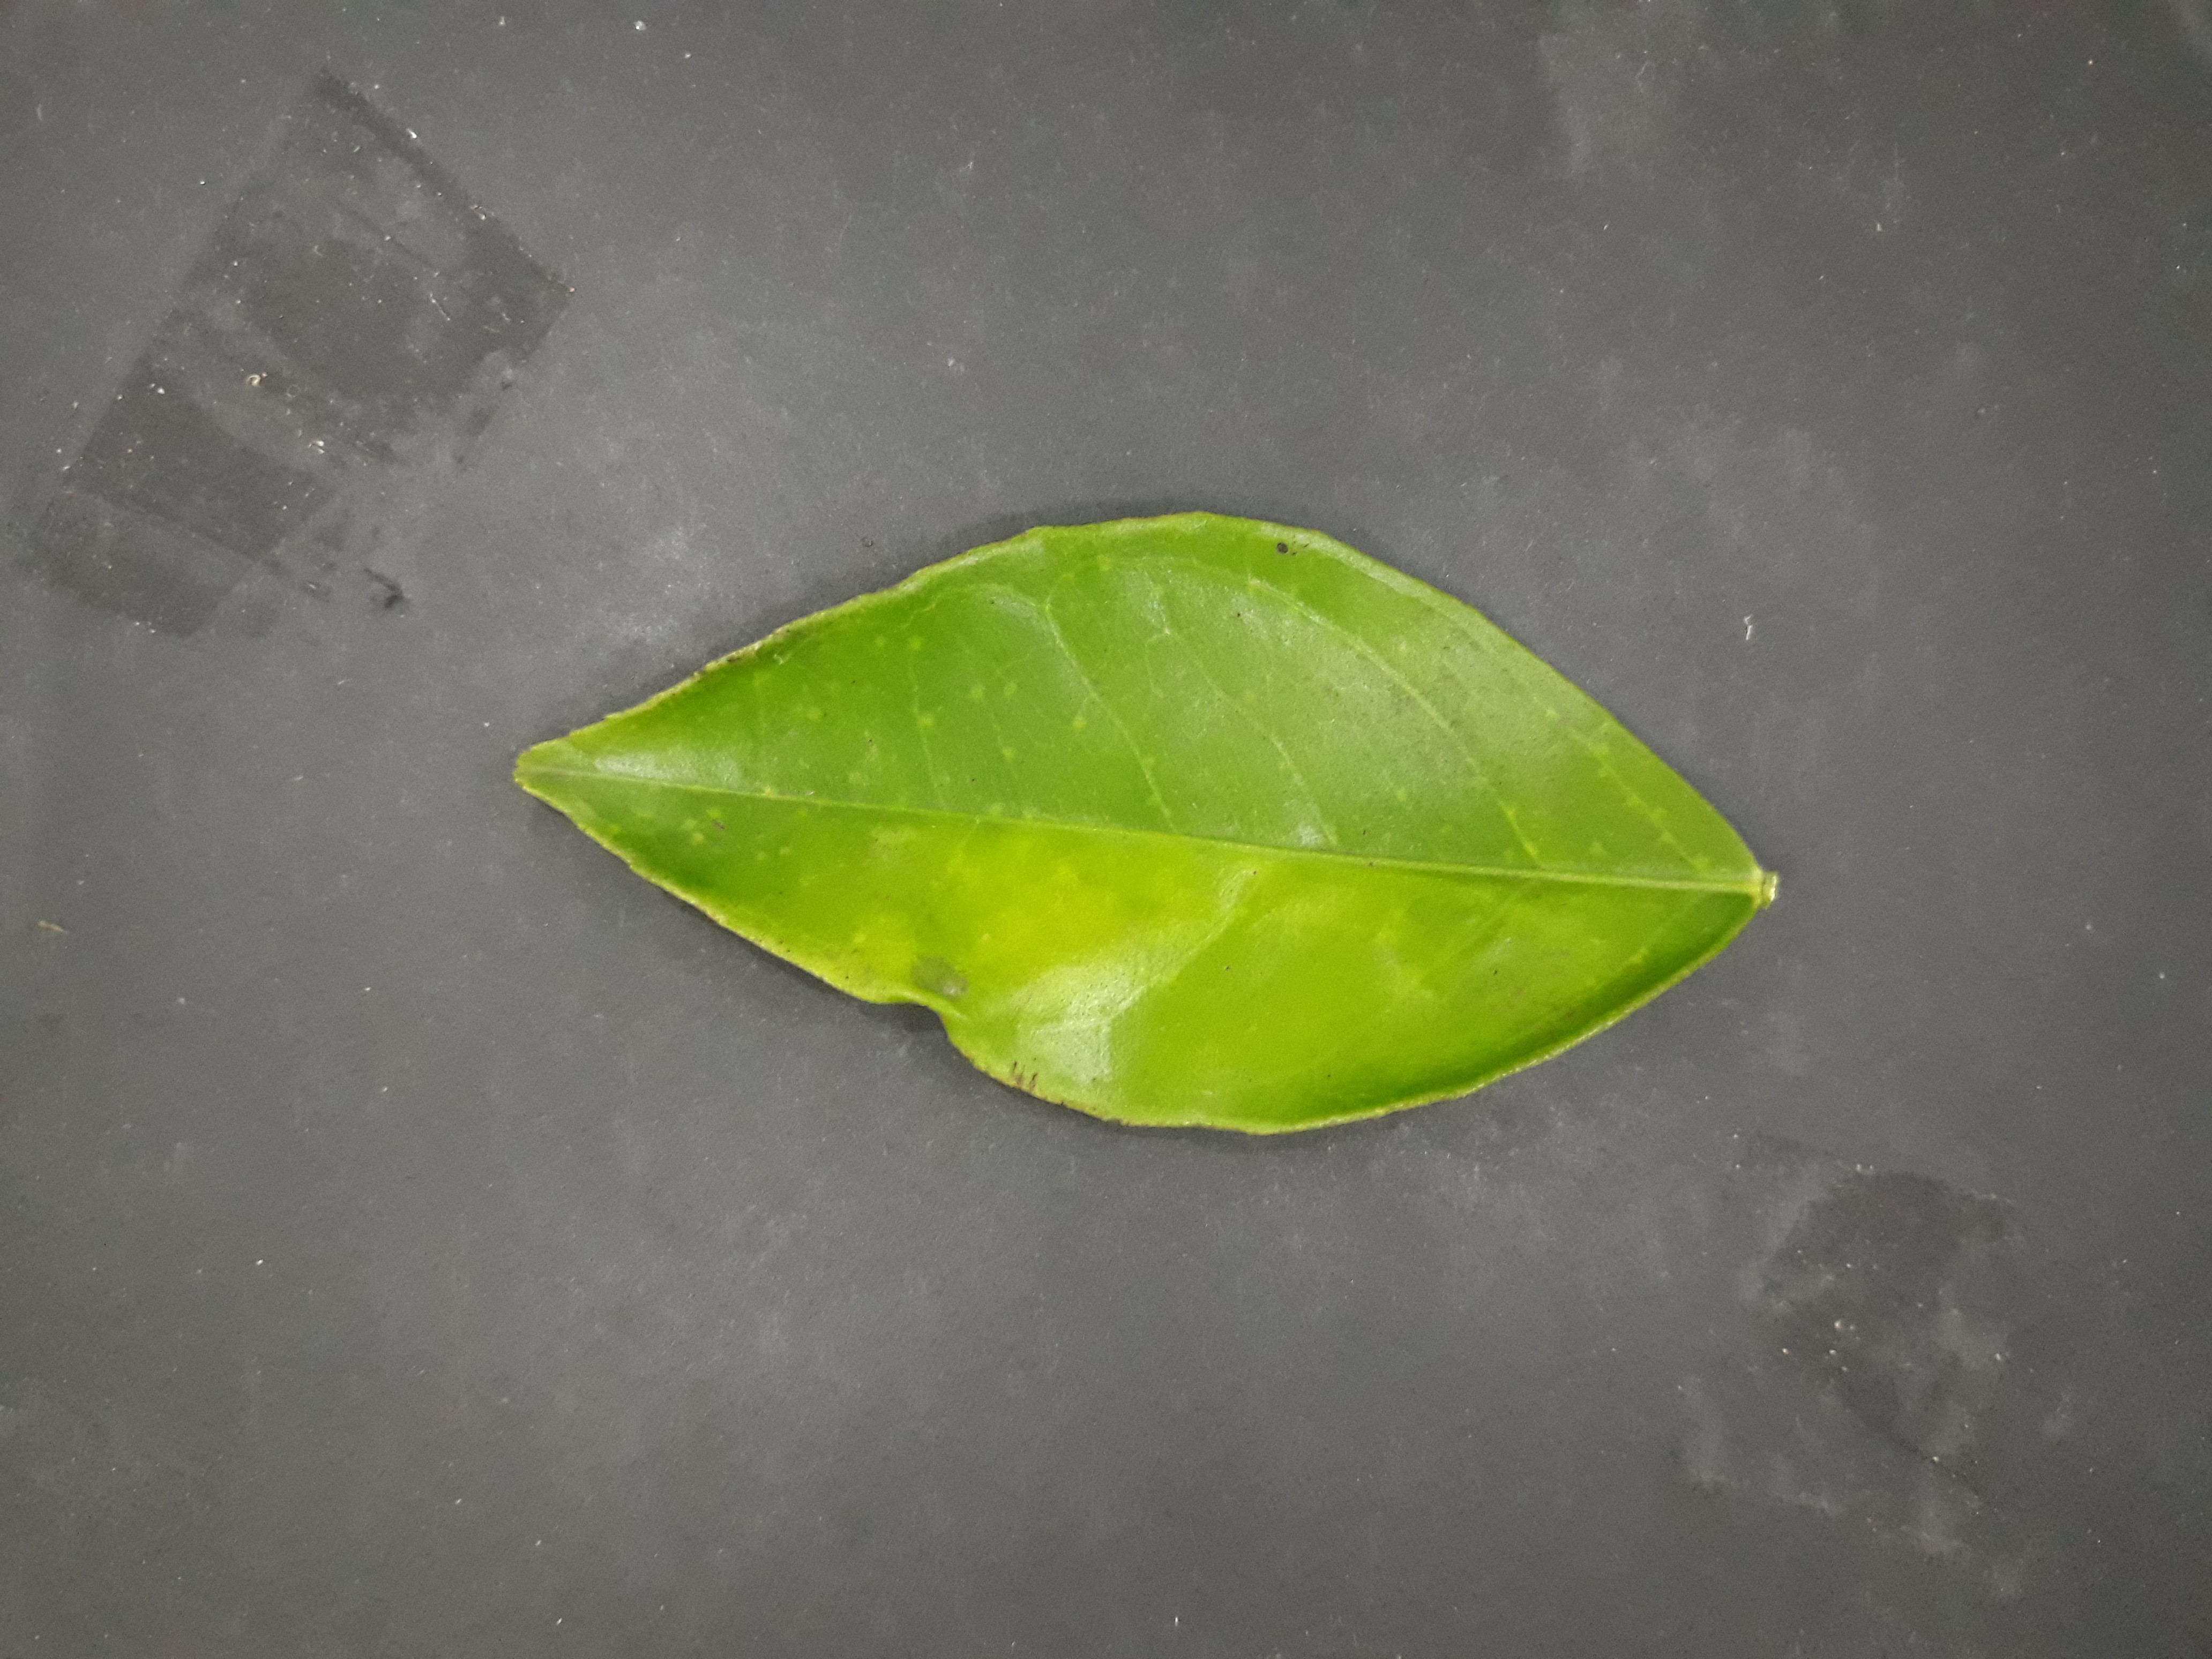
Label: Citrus_leafminer